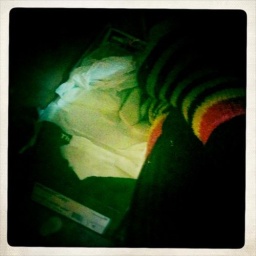
...tucked away under my computer desk